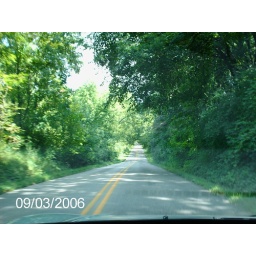
The road to our house in Indiana